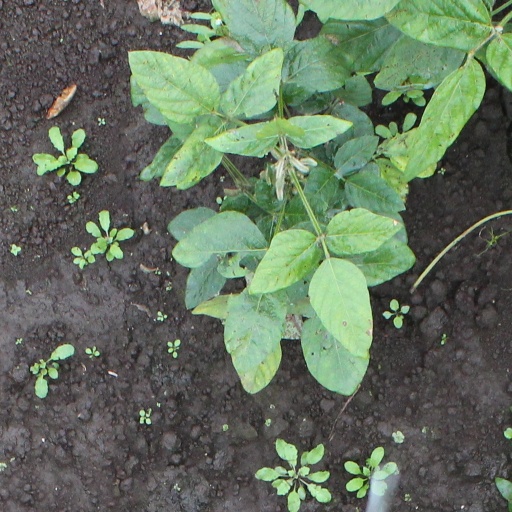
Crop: soybean